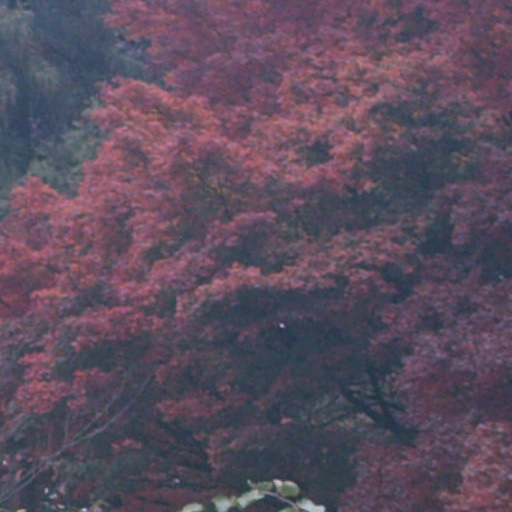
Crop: cassava